Countdown to Zero

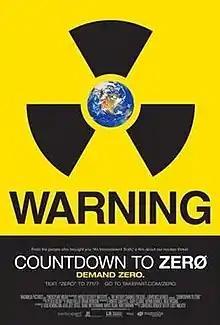
Film poster

Countdown to Zero is a 2010 documentary film by British filmmaker Lucy Walker. The film argues that the likelihood of the use of nuclear weapons has increased since the end of the Cold War due to terrorism, nuclear proliferation, theft of nuclear materials and weapons, and other factors.